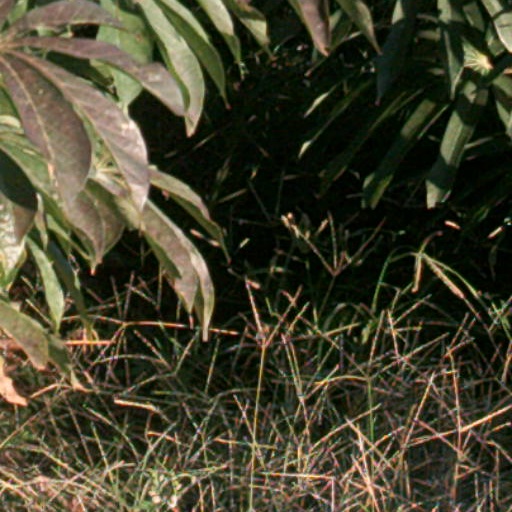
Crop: cassava